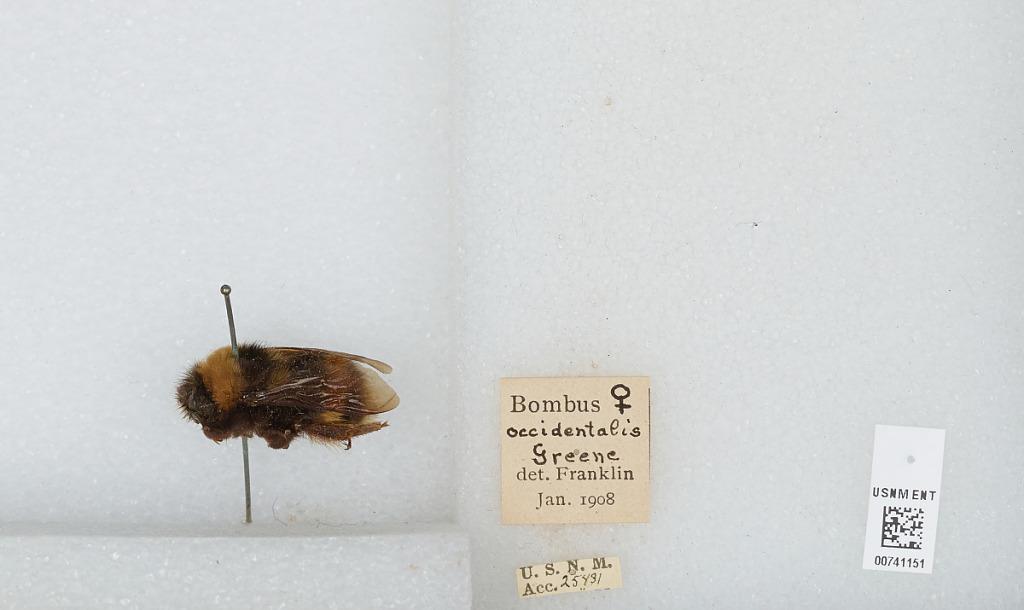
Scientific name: Bombus (Bombus) occidentalis Greene
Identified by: Franklin